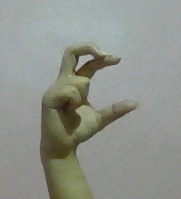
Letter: thal